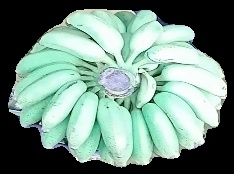
Variety: elakki-bale
Grade: grade1